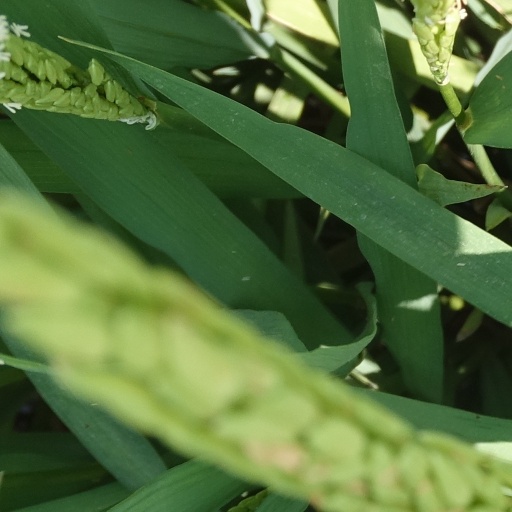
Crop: rice